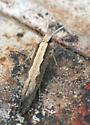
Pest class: diamondback_moth